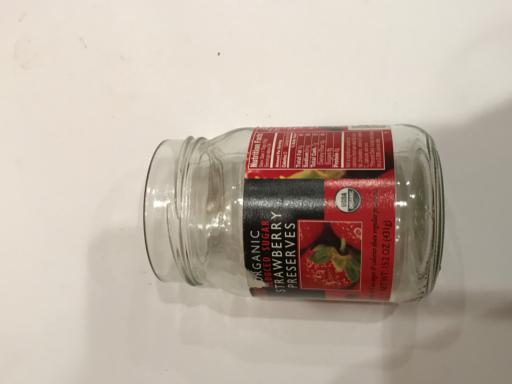
Label: glass